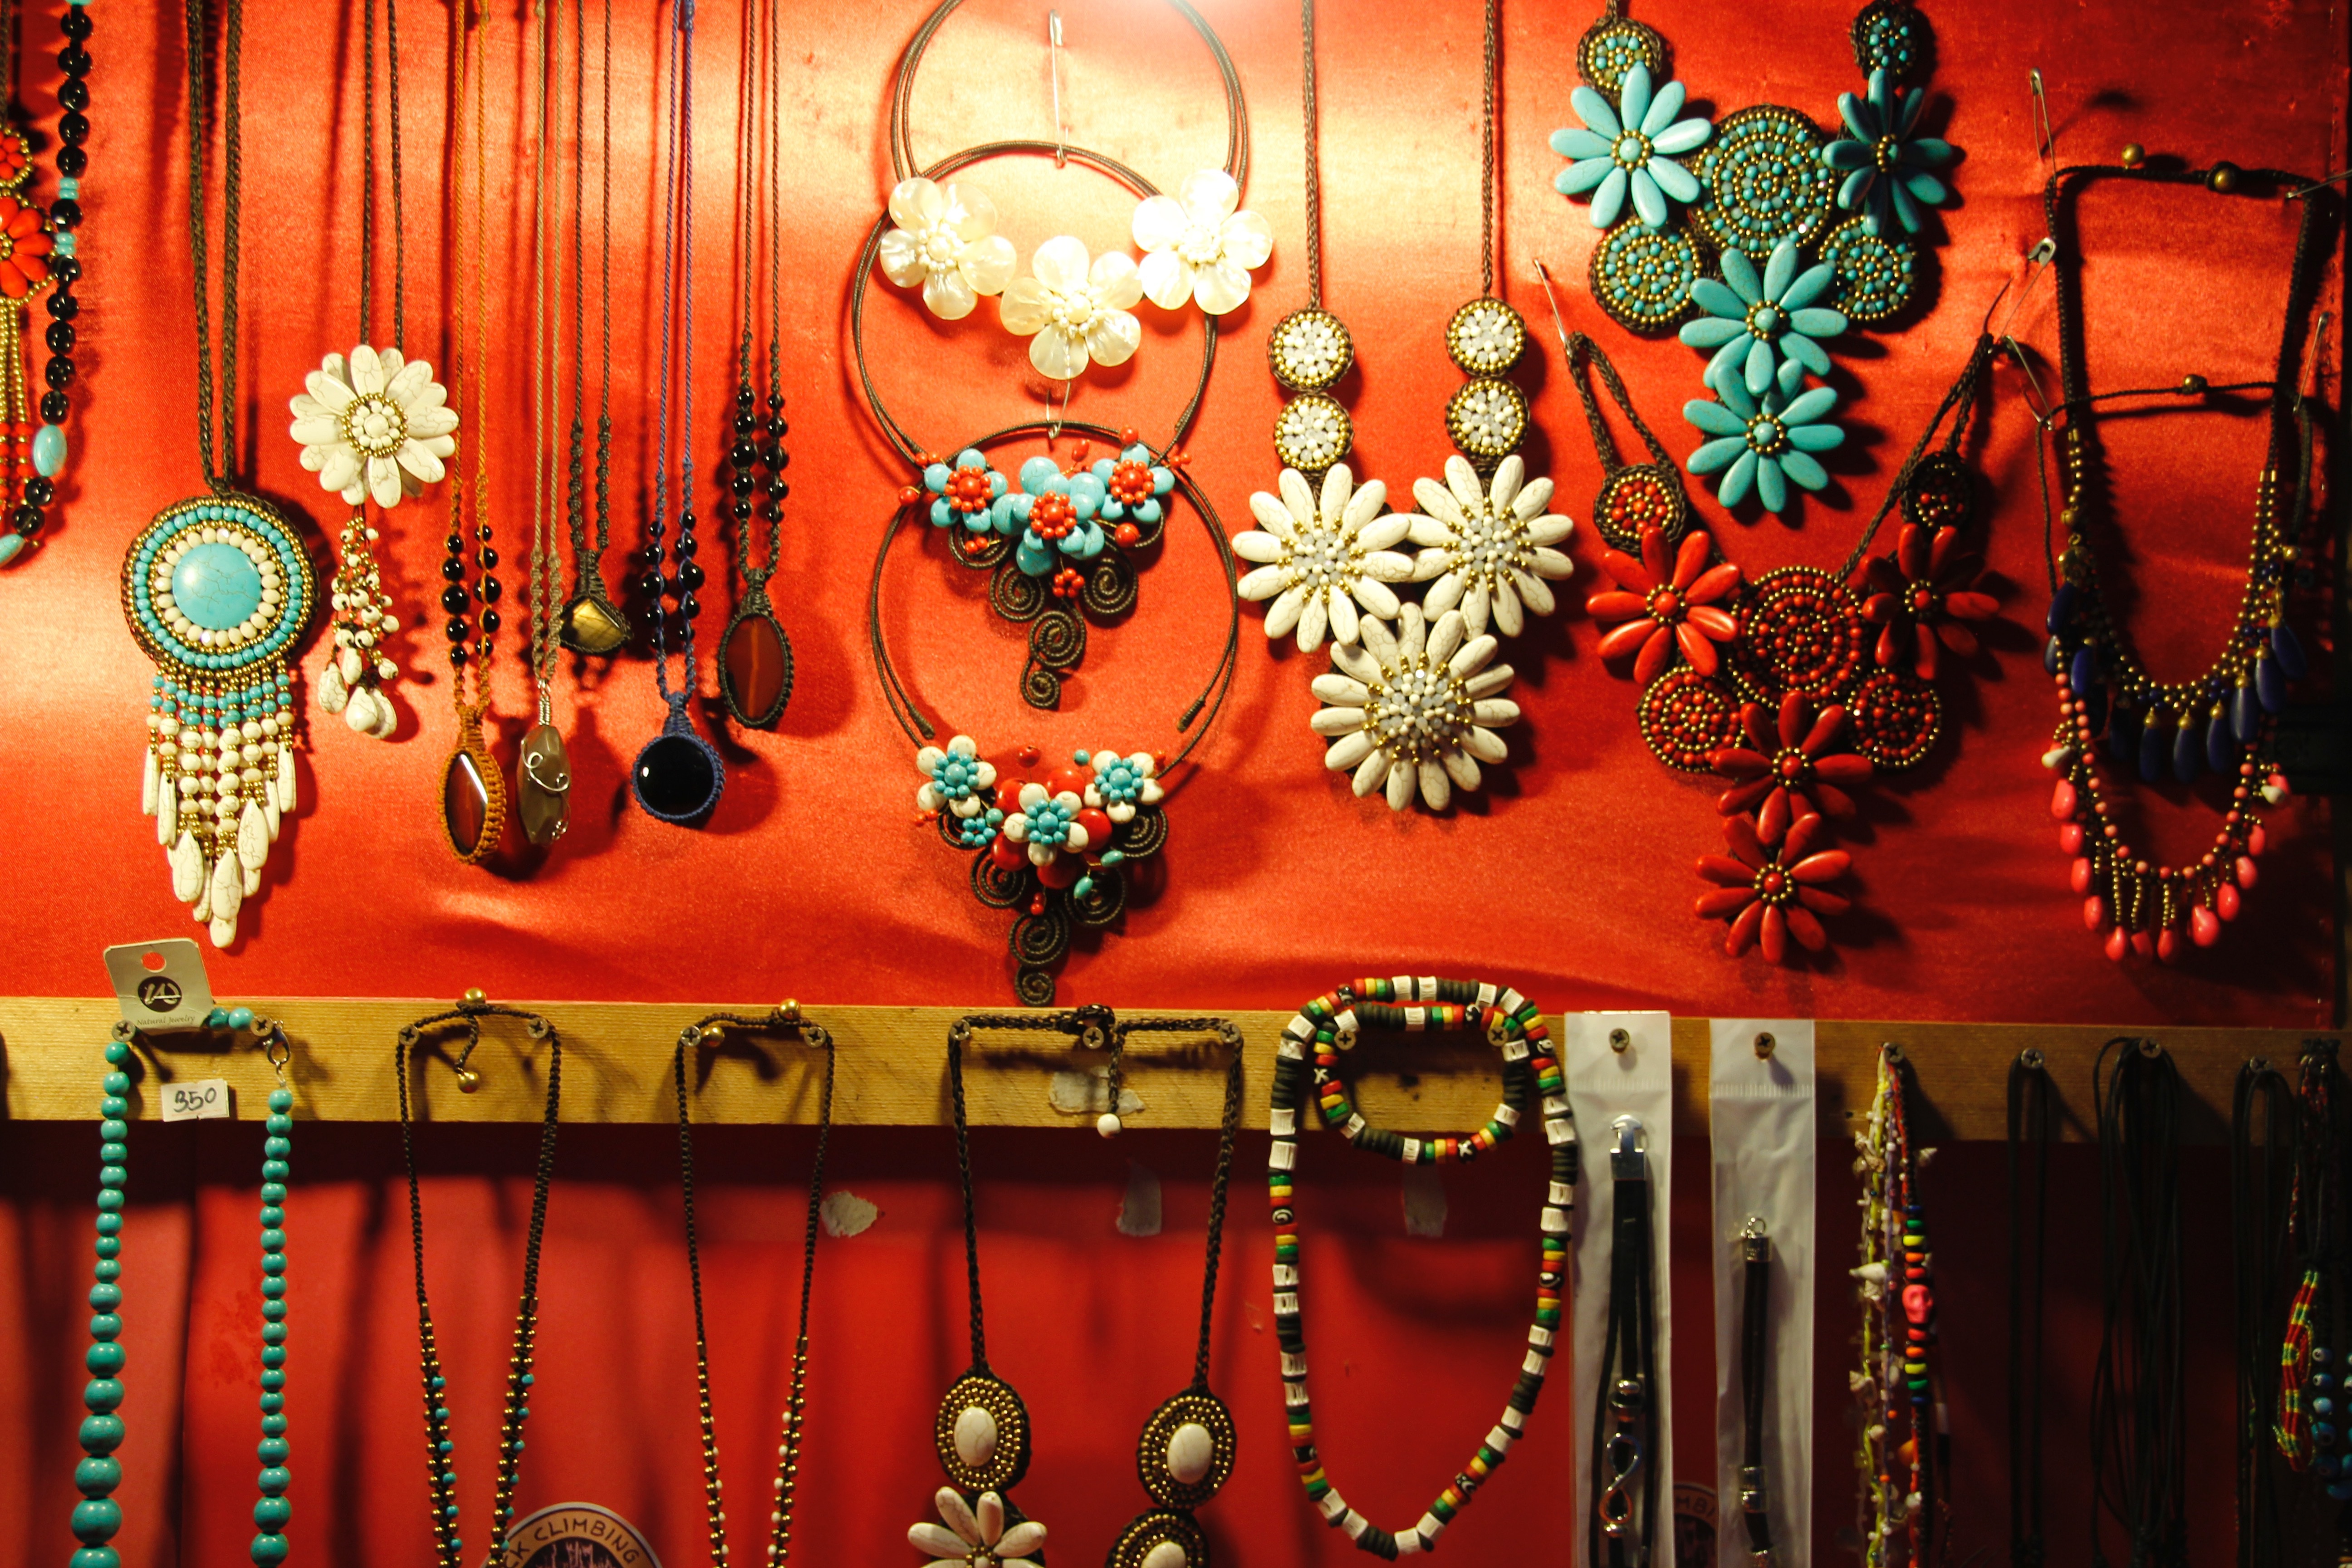
red, color, metal, christmas, lighting, shell, jewellery, stage, design, brass, gem, crystal, shiny, beads, screenshot, trailers, rhinestone, anklet, wood beads